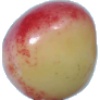
Label: cherry_rainier